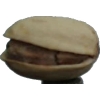
Label: pistachio